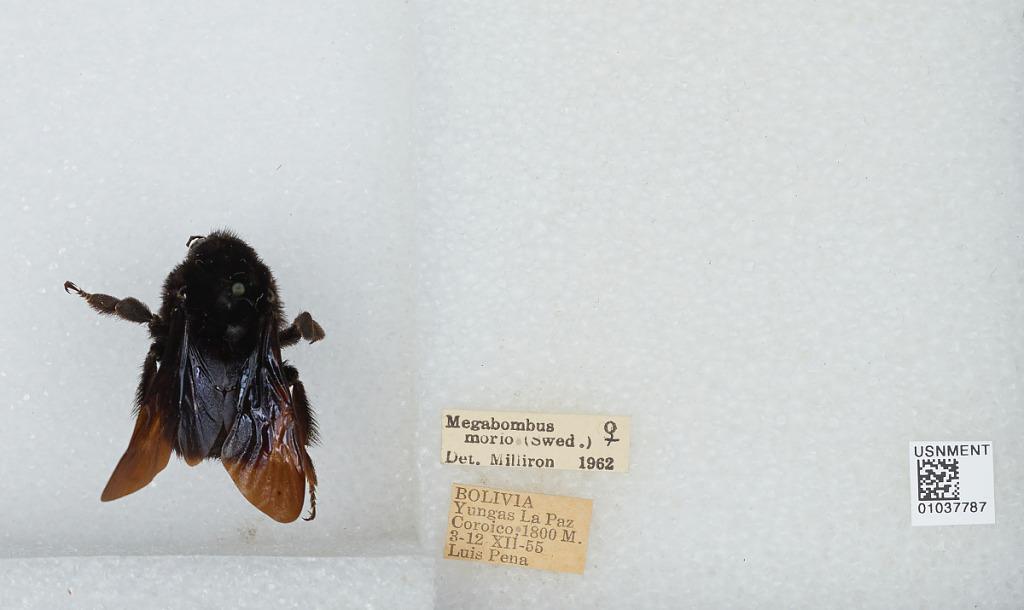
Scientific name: Bombus (Fervidobombus) morio (Swederus)
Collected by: L. Pena
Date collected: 1955-12-3
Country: Bolivia
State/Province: La Paz
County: Nor Yungas
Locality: Coroico
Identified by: Milliron